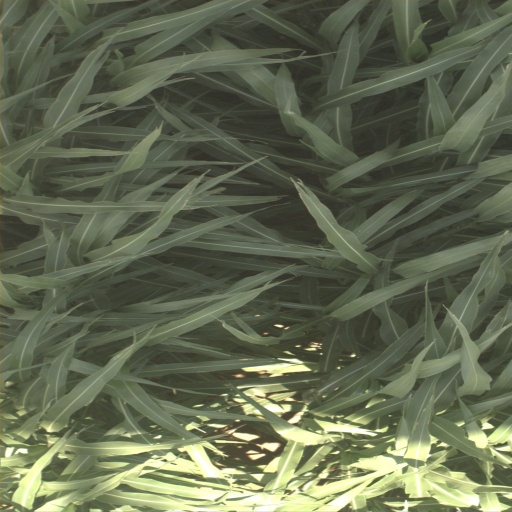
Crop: sorghum